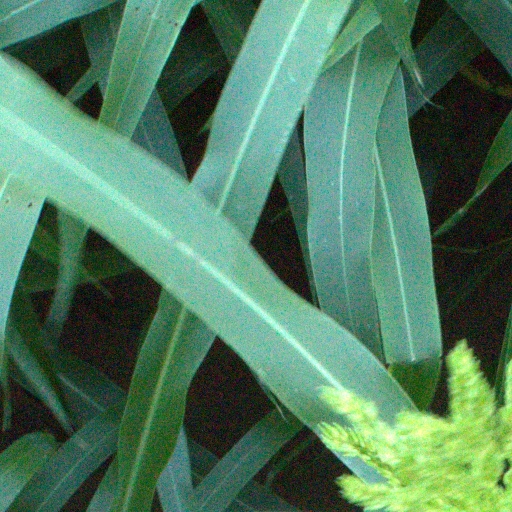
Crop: sorghum